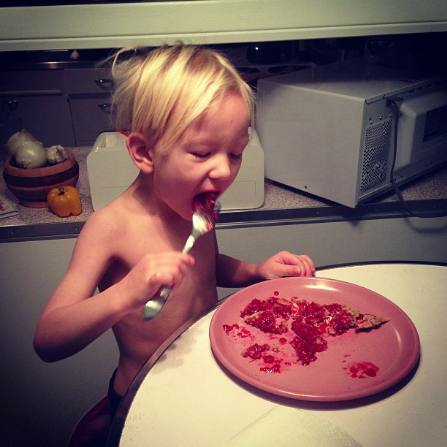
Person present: Yes